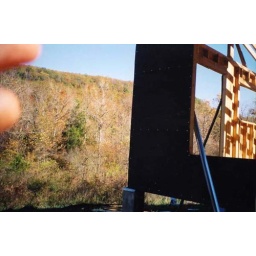
The process of building Sara White (nee Miller)'s house in Arkansas. Photographs by Electra Sylva.